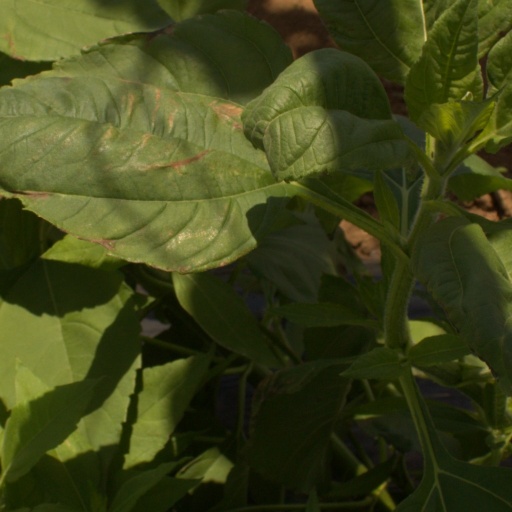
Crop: Jerusalem artichoke